Pisidia

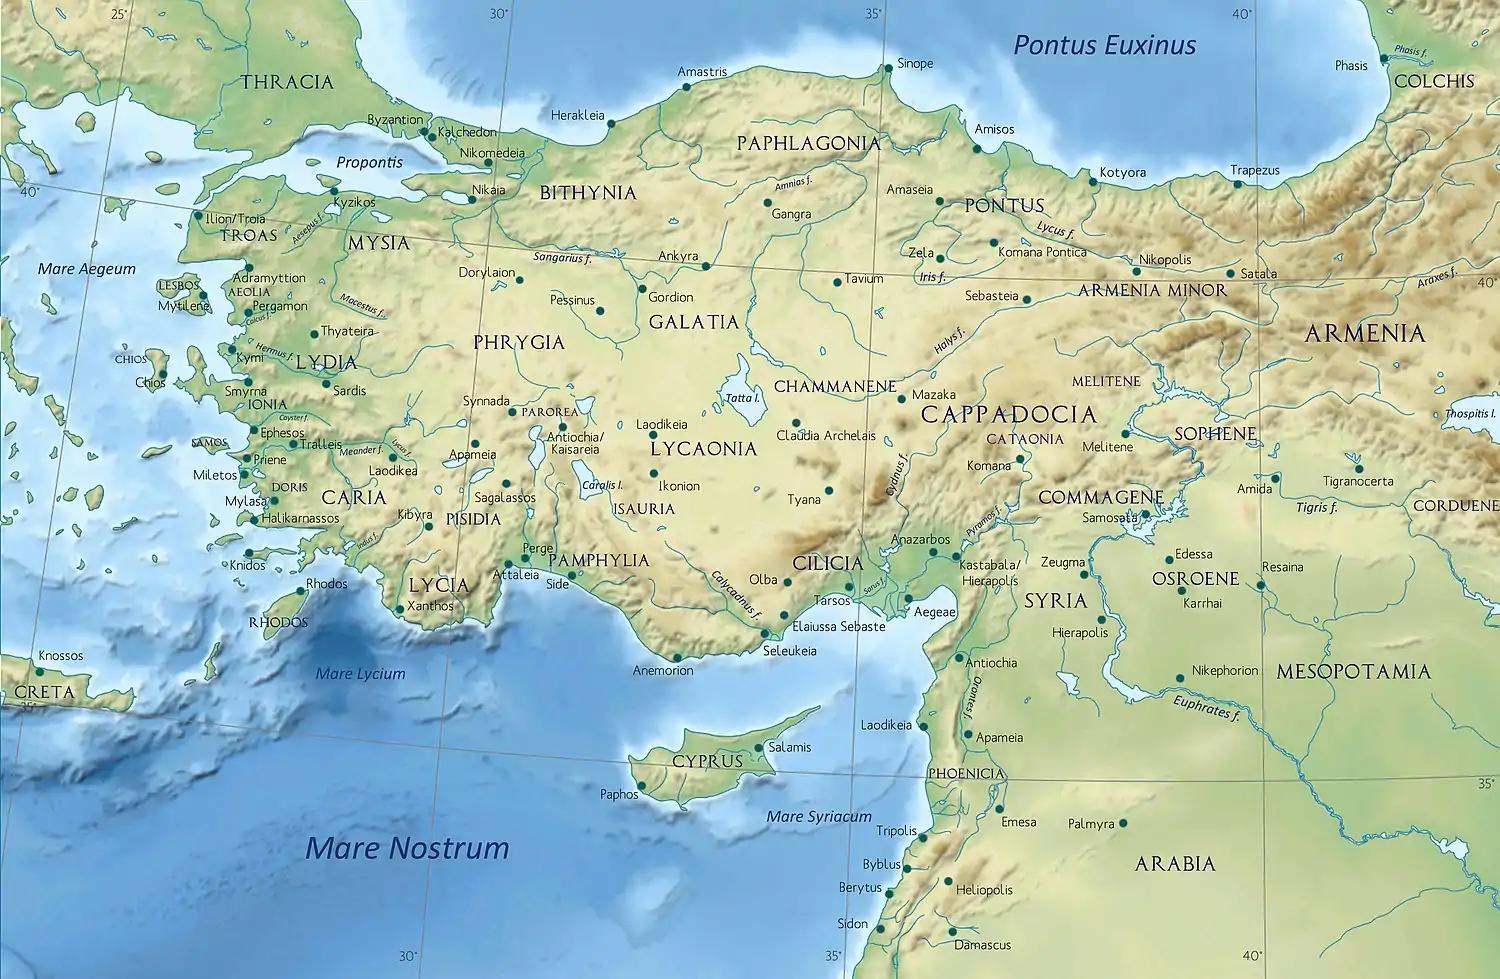
Greco-Roman Asia Minor, including Pisidia.

Pisidia was a region of ancient Asia Minor located north of Pamphylia, northeast of Lycia, west of Isauria and Cilicia, and south of Phrygia, corresponding roughly to the modern-day province of Antalya in Turkey. Among Pisidia's settlements were Antioch in Pisidia, Termessos, Cremna, Sagalassos, Etenna, Neapolis, Selge, Tyriacum, Laodiceia Katakekaumene, Adada (Pisidia) and Philomelium.